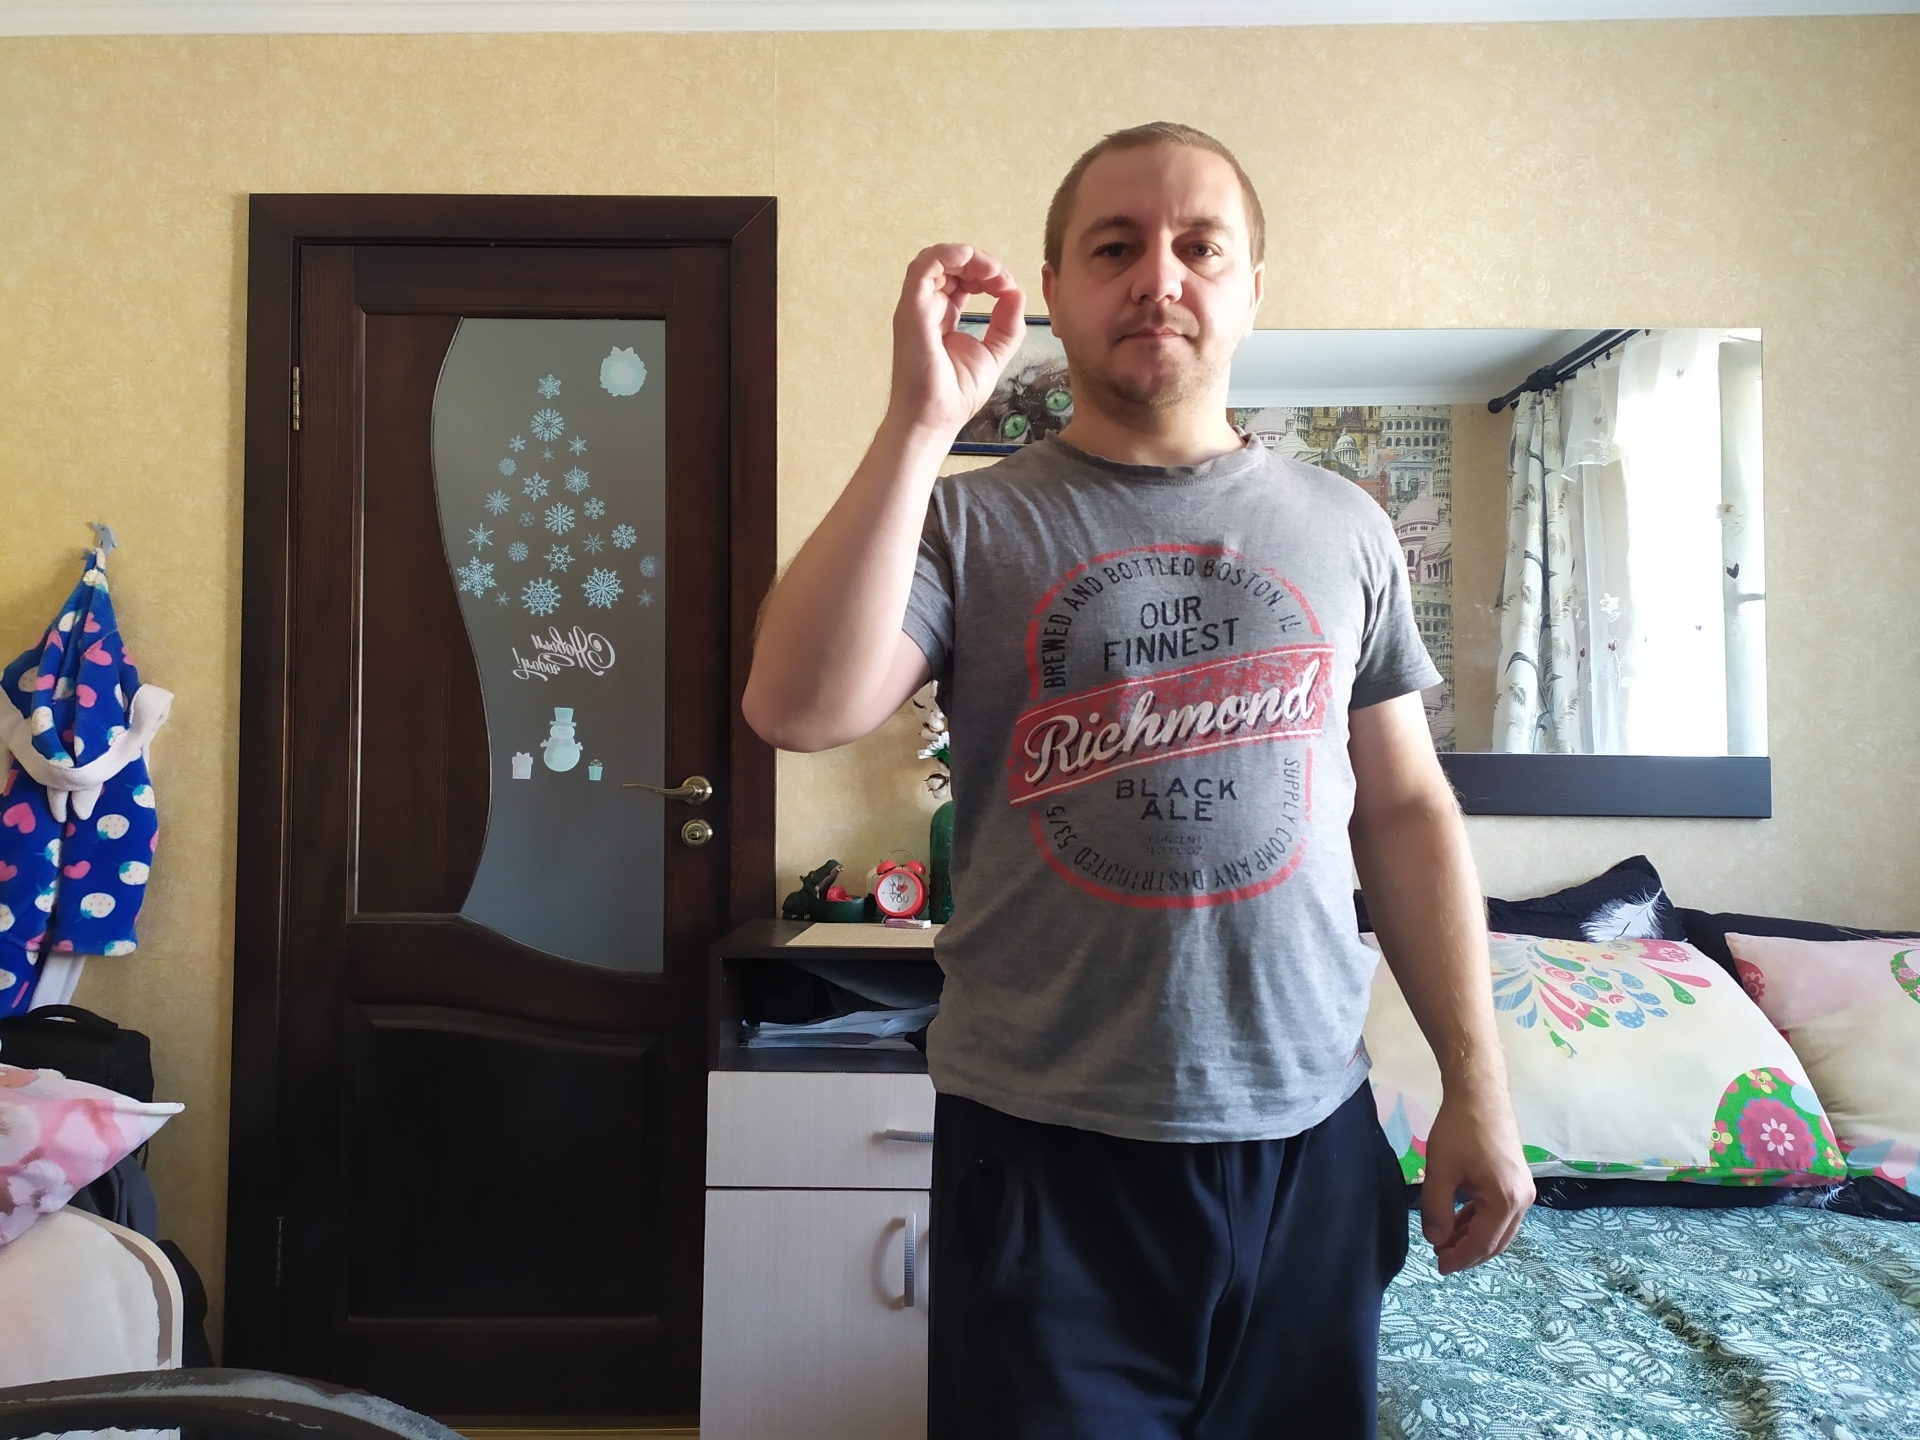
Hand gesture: grip